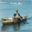
Label: ship